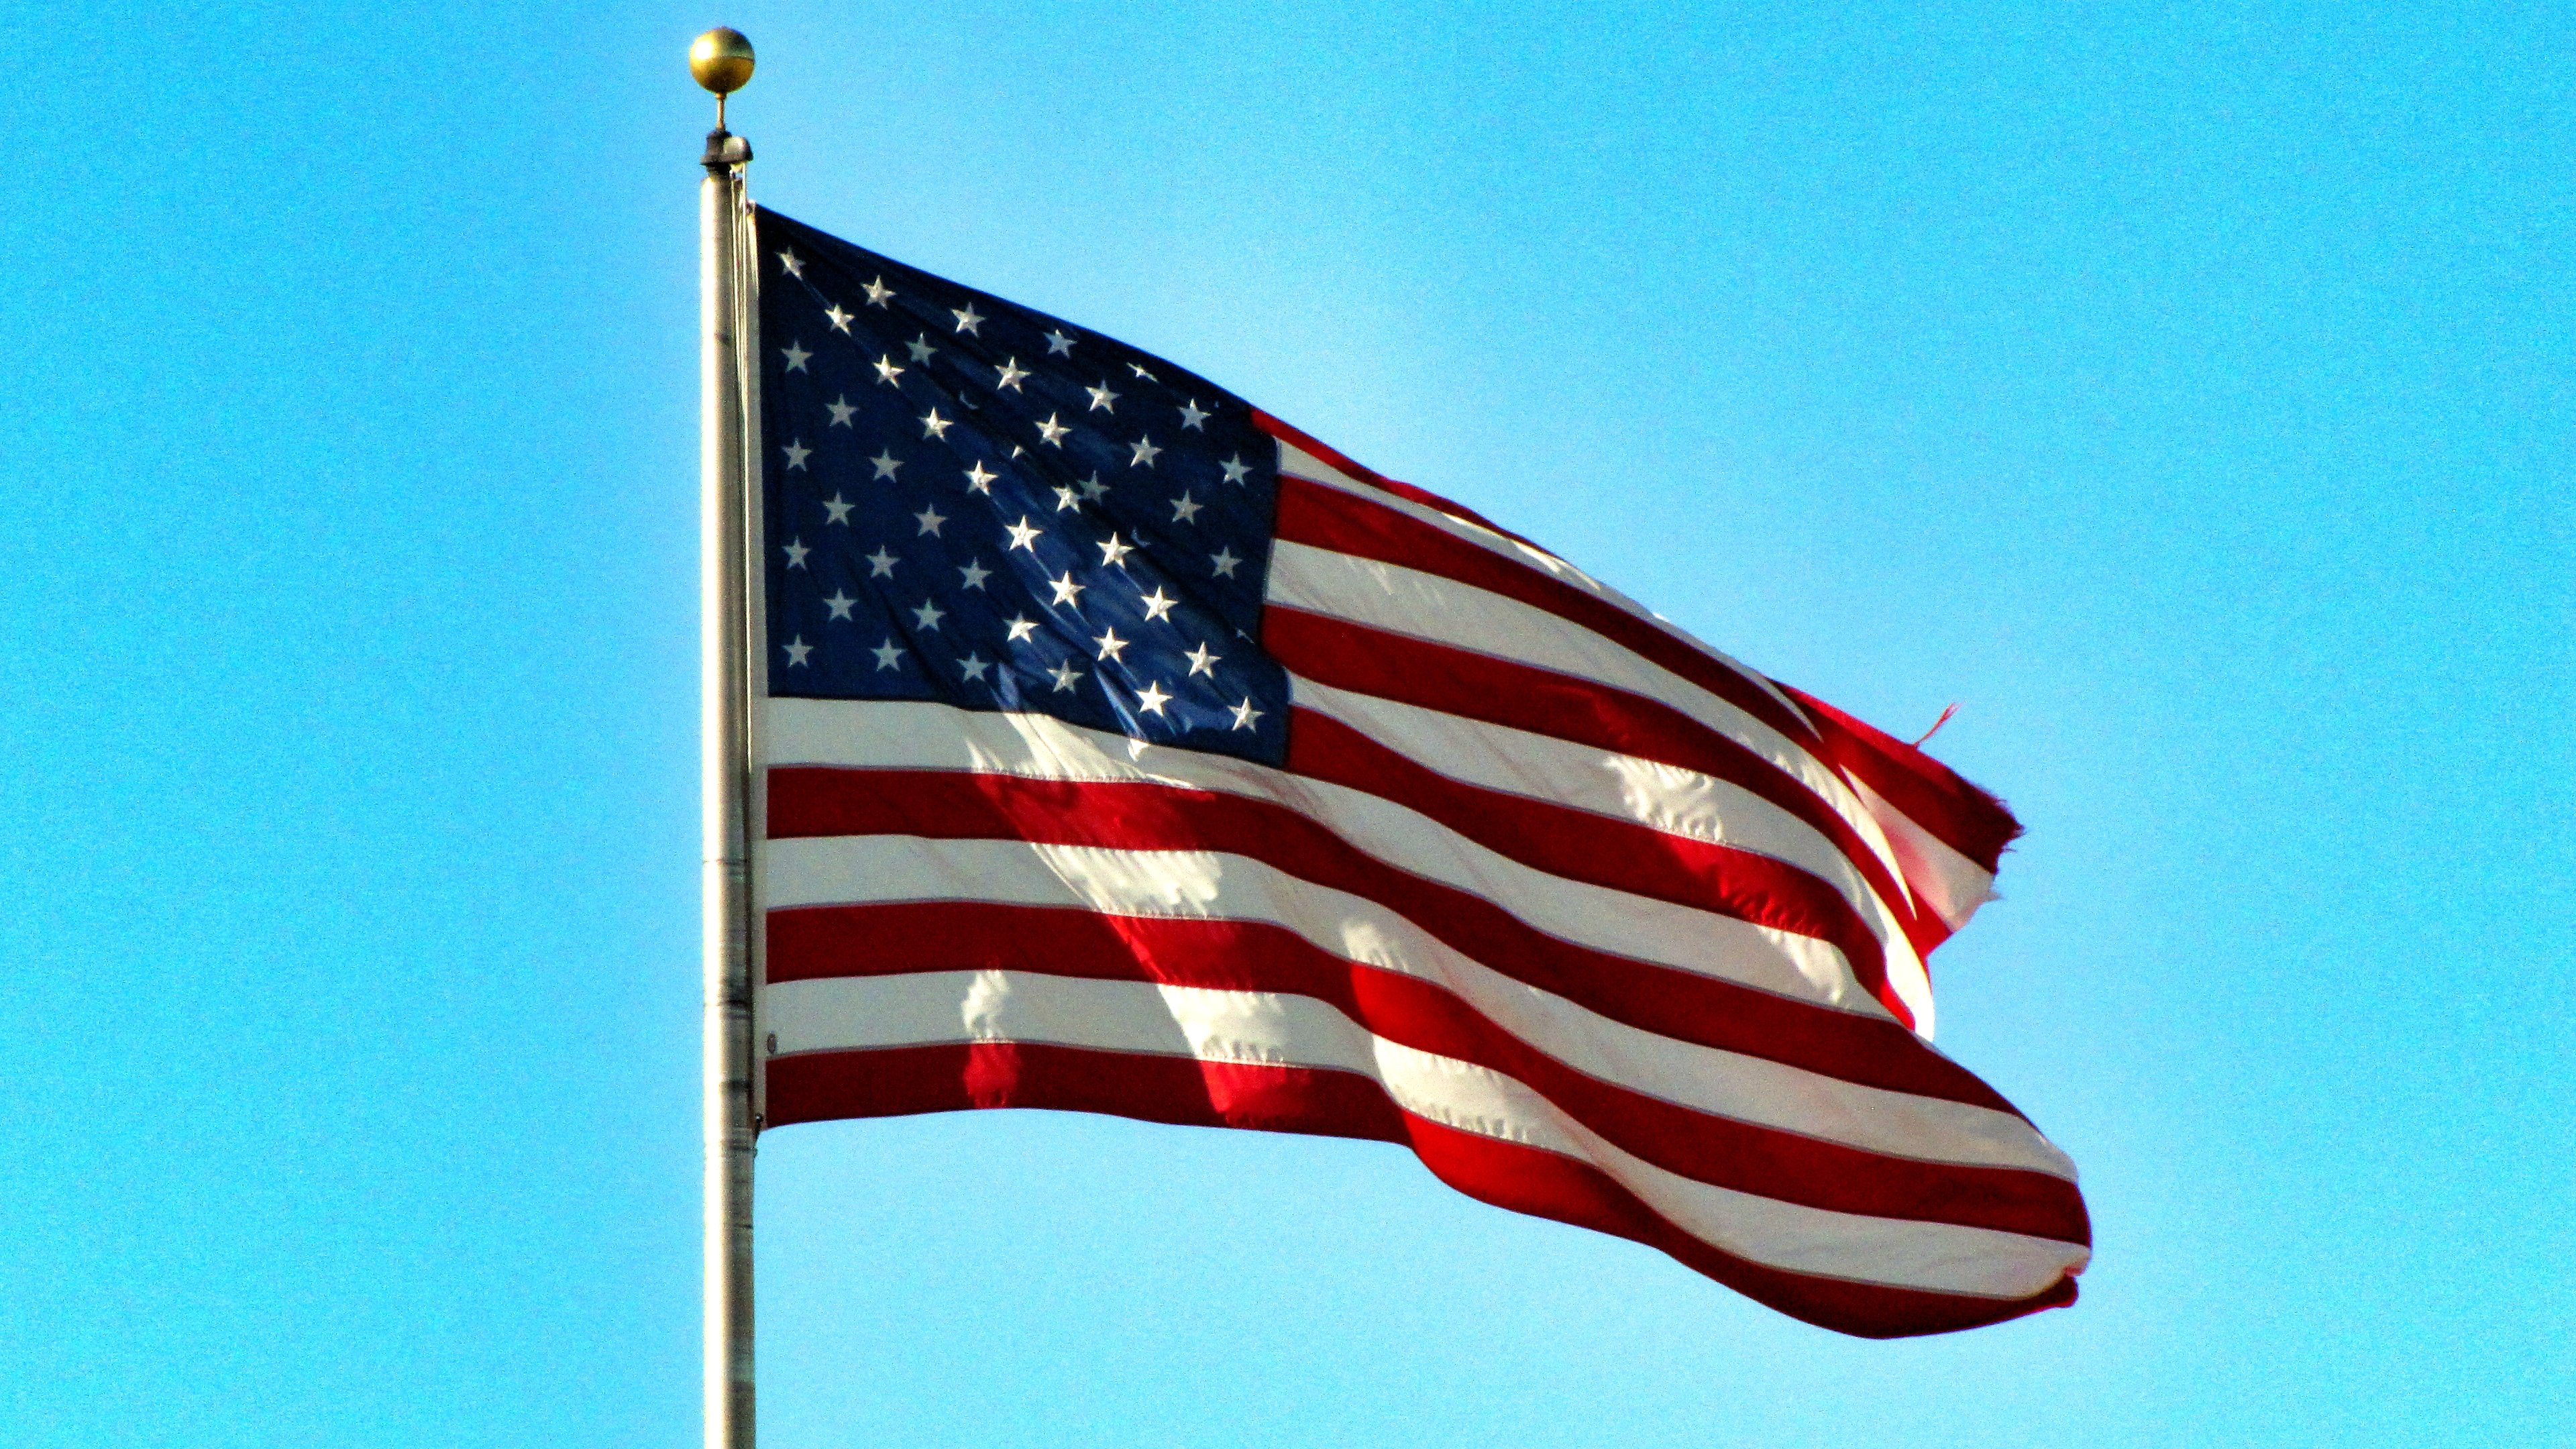
white, red, flag, freedom, united states, july 4th, flag of the united states, and blue